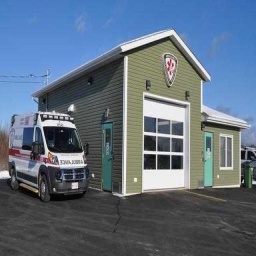
Label: ambulance